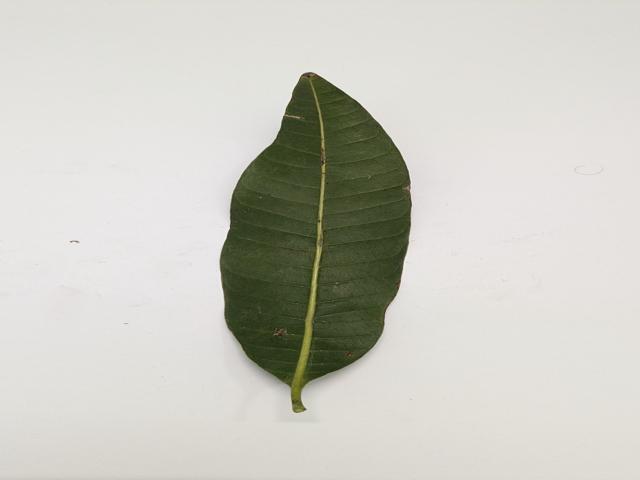
Mango leaf variety: Amrapali